Daishō-in

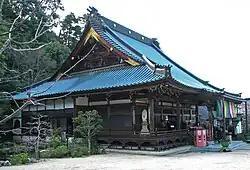
Kannon-dō Hall

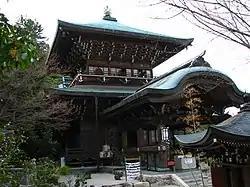
Maniden Hall

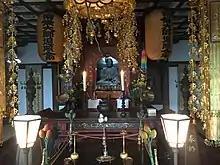
Kobo Daishi image at Daishoin, Miyajima

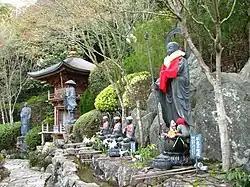
Daishō-in temple Jizō statues

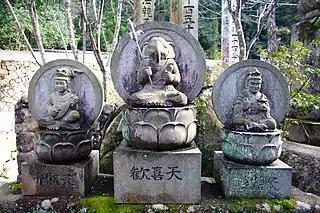
Statues of Benzaiten (Saraswati), Kangiten (Ganesh), and Bishamonten (Kubera) in the Daishō-in temple.

, also called , is a historic Japanese Buddhist temple complex with many temples and statues on Mount Misen, the holy mountain on the island of Itsukushima, off the coast of Hatsukaichi, Hiroshima, Japan. It is the 14th temple in the Chūgoku 33 Kannon Pilgrimage and famous for the maple trees and their autumn colors. Including Mt. Misen, Daishō-in is within the World Heritage Area of Itsukushima Shrine.